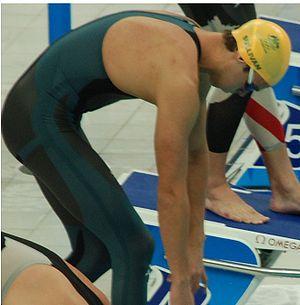
Eamon Sullivan au départ du relais 4x100 m nage libre au Cube d'eau, Pékin, le 11 août 2008
Aleksandr Vladimirovitch Popov, connu en dehors de son pays sous le nom d'Alexander Popov, est un ancien nageur soviétique puis russe, spécialiste des épreuves de sprint en nage libre. Né le 16 novembre 1971 à Sverdlovsk, il est surnommé « le Tsar » ou « la fusée russe » en raison de sa domination sur le sprint mondial dans les années 1990. Dossiste de formation, il se spécialise dans la nage libre afin de mettre un terme à l'hégémonie américaine sur le sprint.